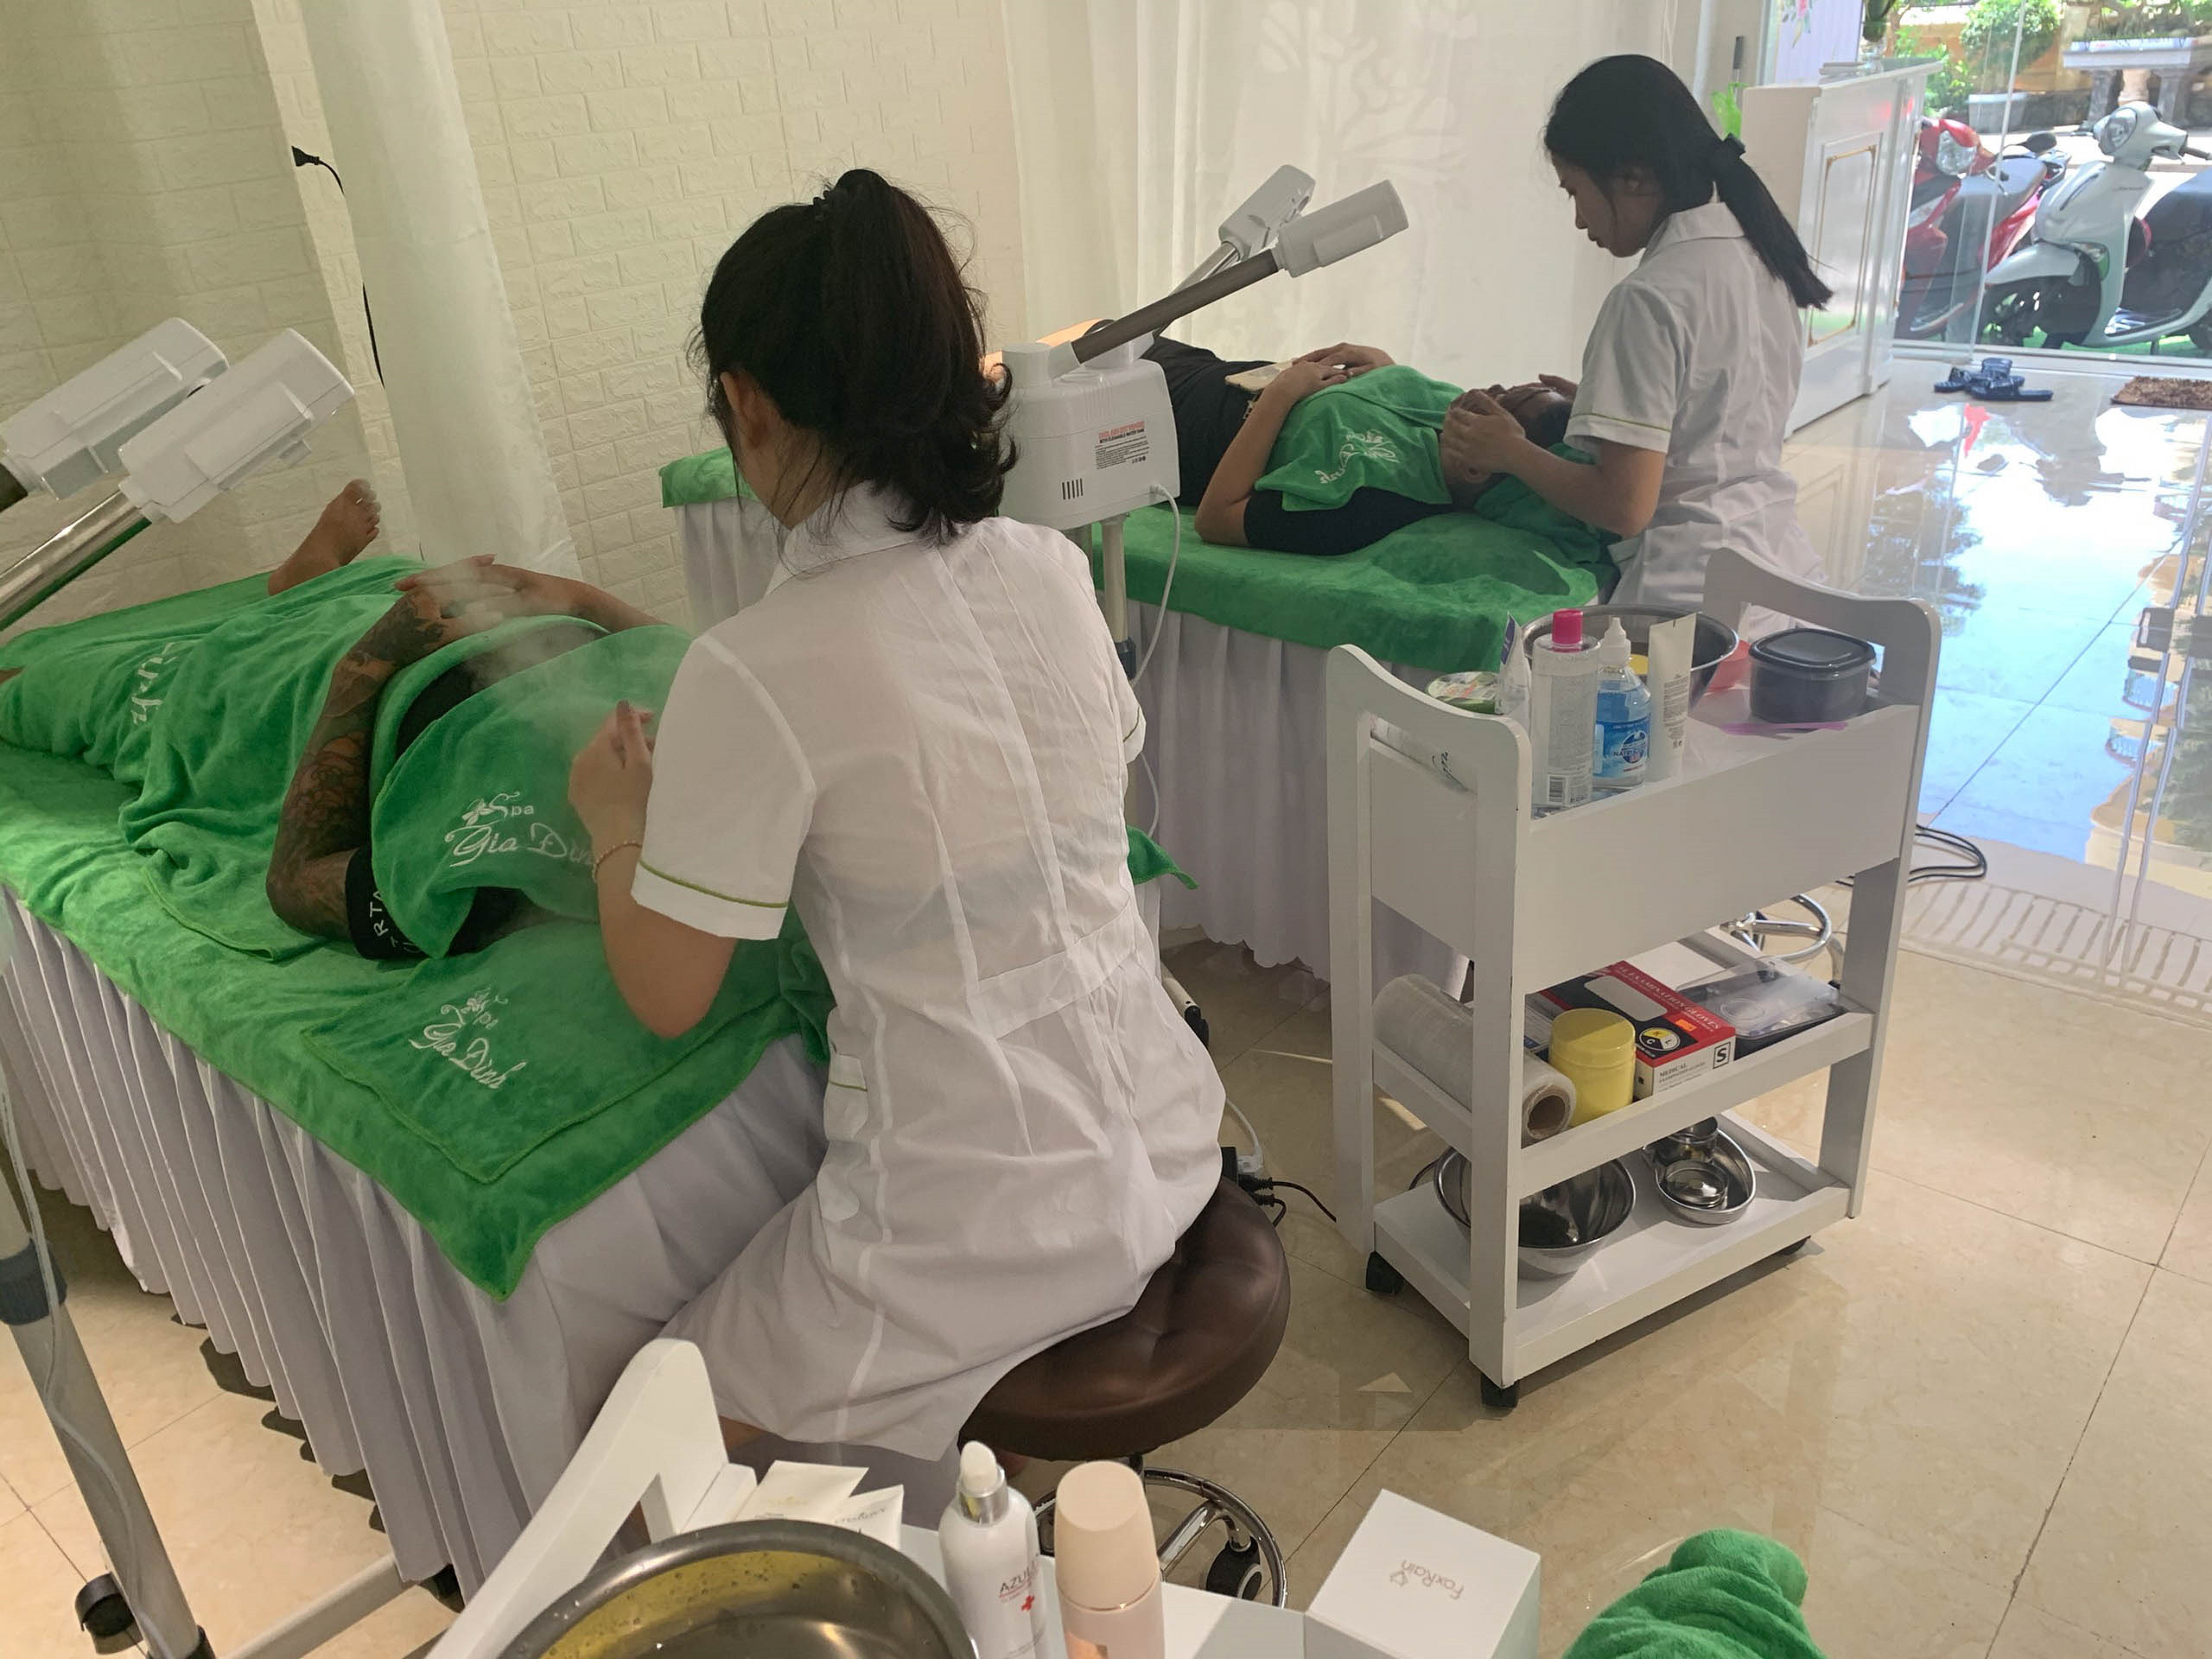
spa, hospital, clinic, medical equipment, room, service, hospital bed